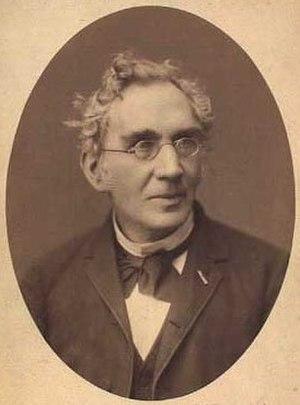
Hans-Peter Holst est un poète danois, né le 22 octobre 1811 à Copenhague où il est mort le 2 juin 1893.